Chronicle Figures

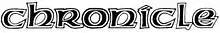
Company logo

Chronicle Figures was a British company that produced miniature figures.